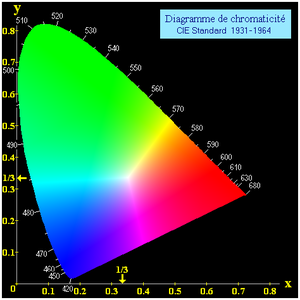
Diagramme de chromaticité (gamut de l'oeil humain) d'après la CIE (Commission Internationale de l'Éclairage, 1931 - 1964) Le point {x=1/3